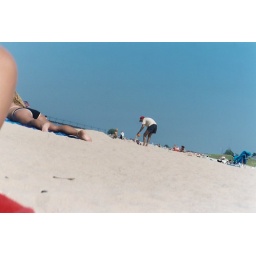
south haven. okay, this guy is pouring sand all over his son and now his son cant get out.